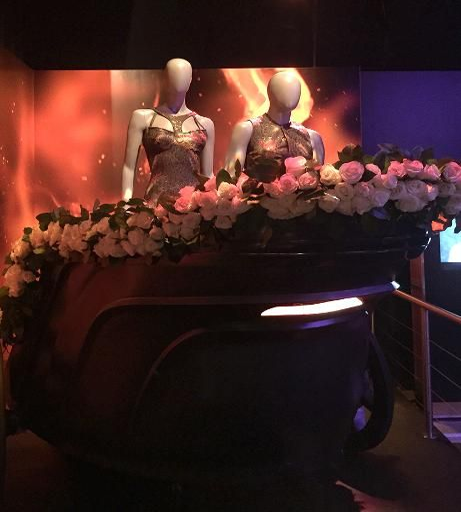
the actual dress and sleeveless tunic worn by actors as person and film character .